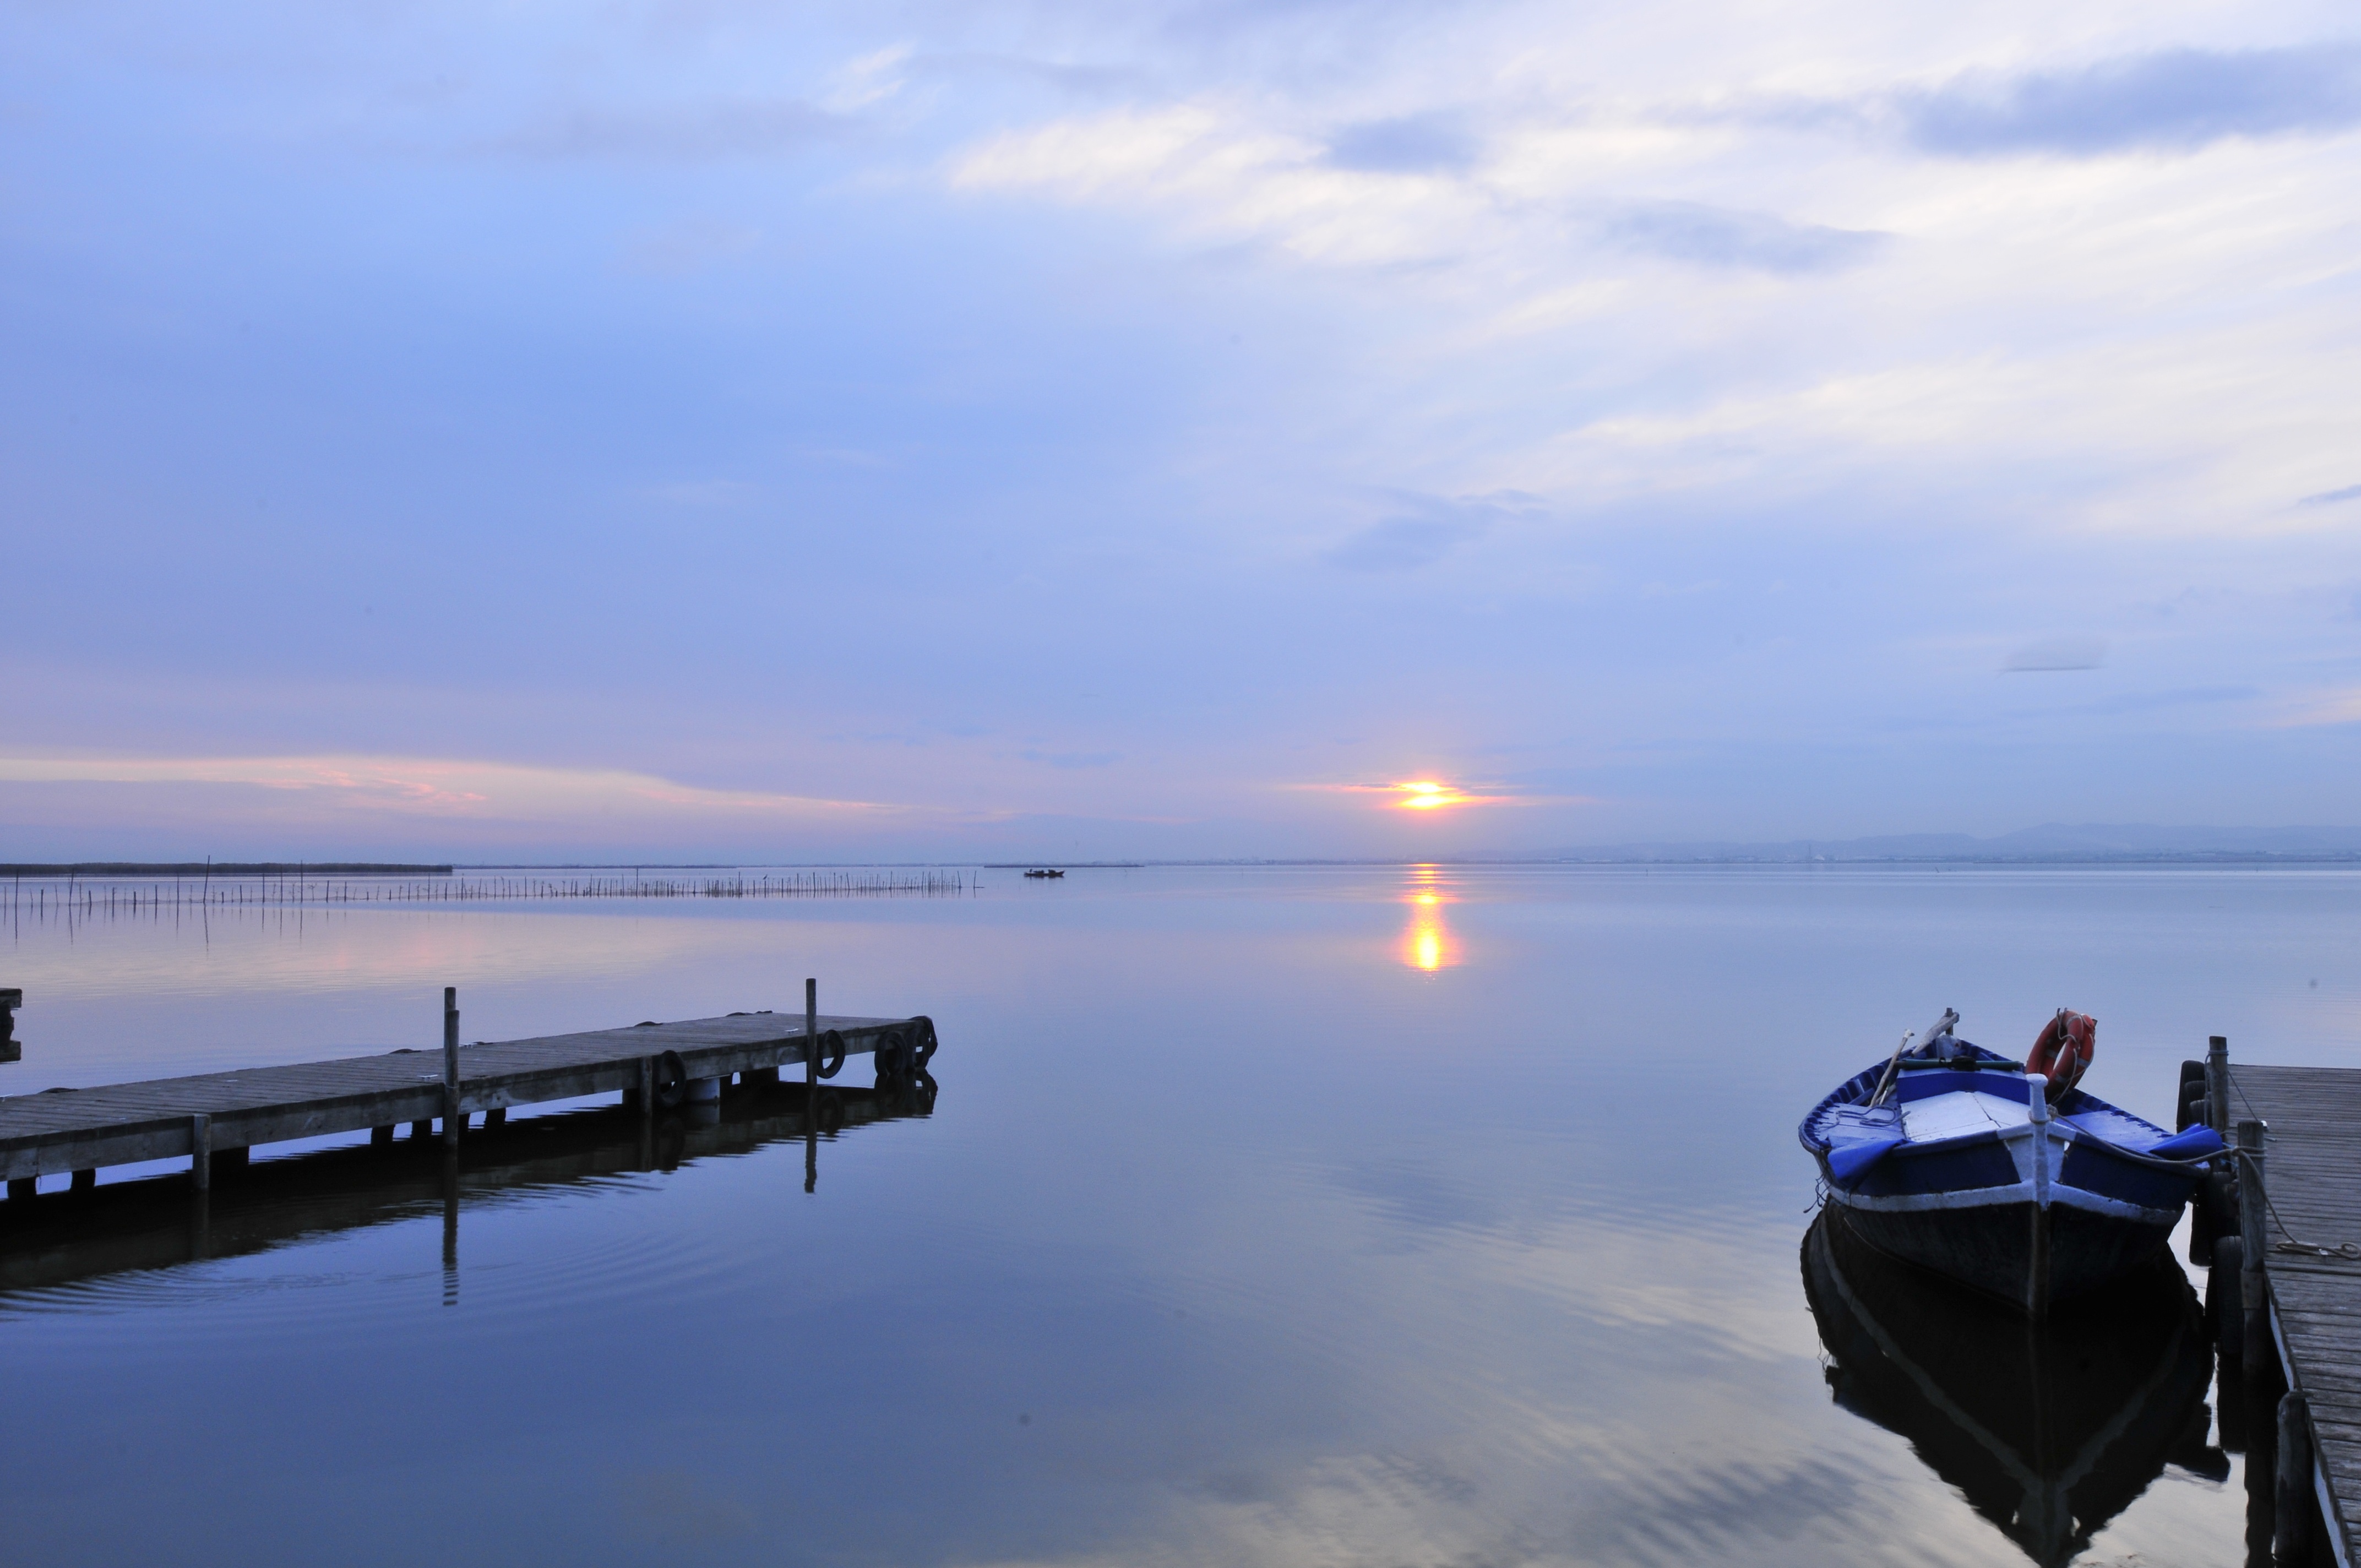
beach, sea, coast, nature, ocean, horizon, sky, sunrise, sunset, boat, morning, shore, lake, dawn, dusk, evening, reflection, mediterranean, heaven, vehicle, bay, jetty, clouds, landscapes, valencia, natural wonders, albufera